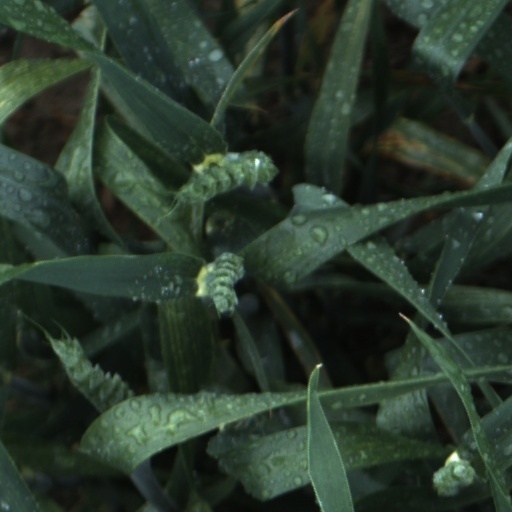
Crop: wheat